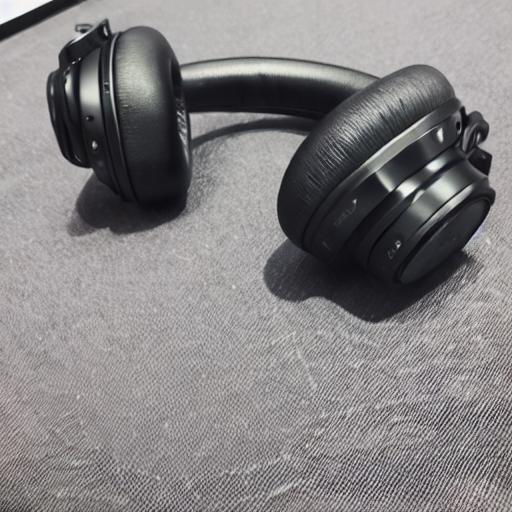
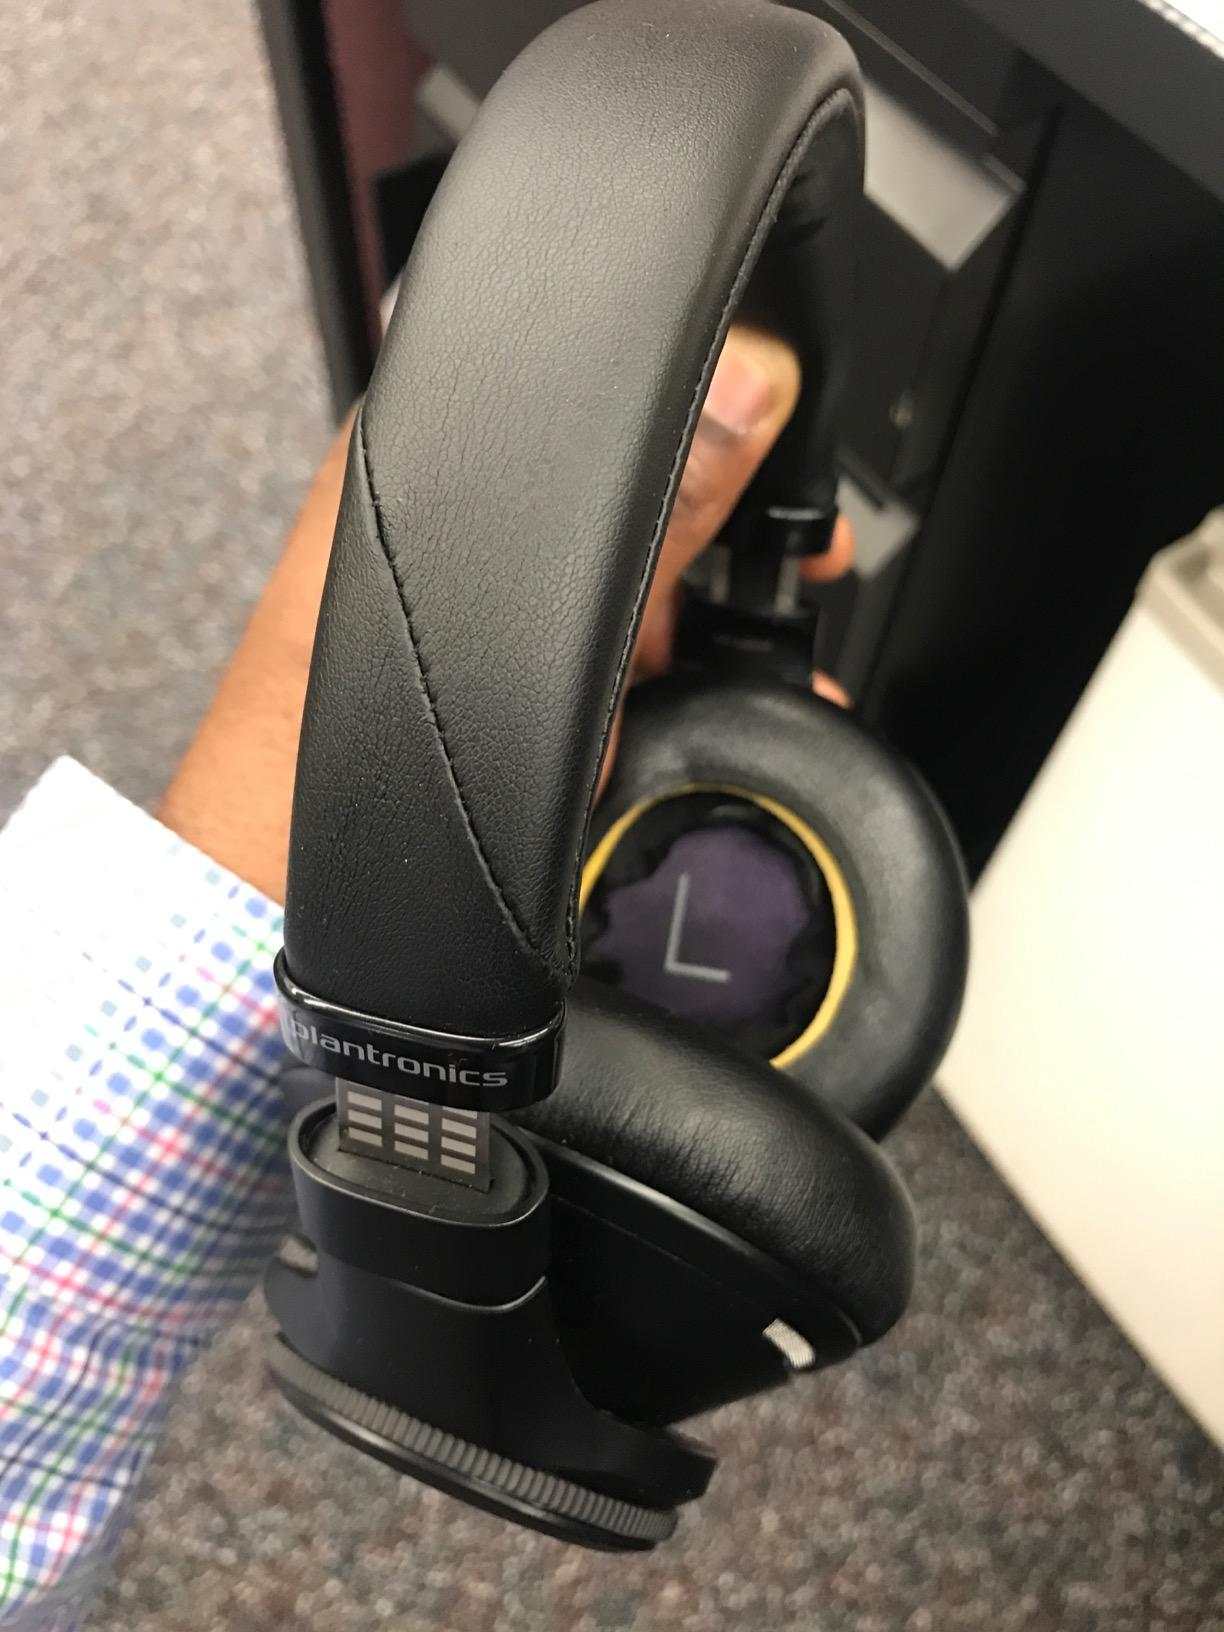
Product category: headphones
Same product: no